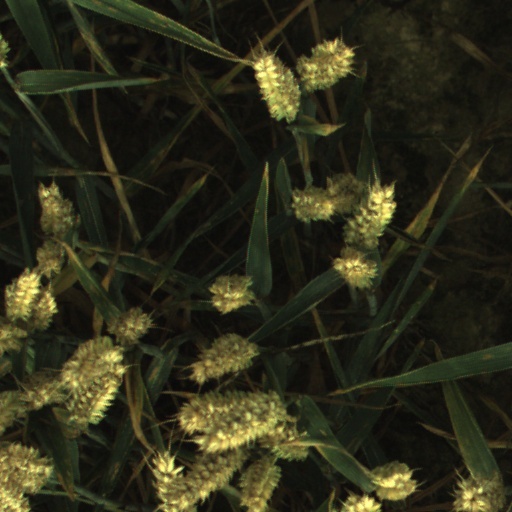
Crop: wheat